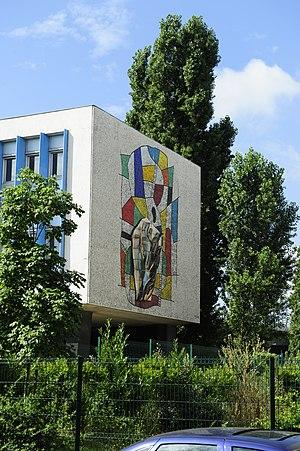
Cokerie Paris-Sud bâtiment social
Alfortville est une commune française située à 3 km au sud-est de Paris, dans le département du Val-de-Marne en région Île-de-France.
La cokerie Paris-Sud est une cokerie gazière située sur les communes d'Alfortville et de Choisy-le-Roi, dans le Val-de-Marne, en France.